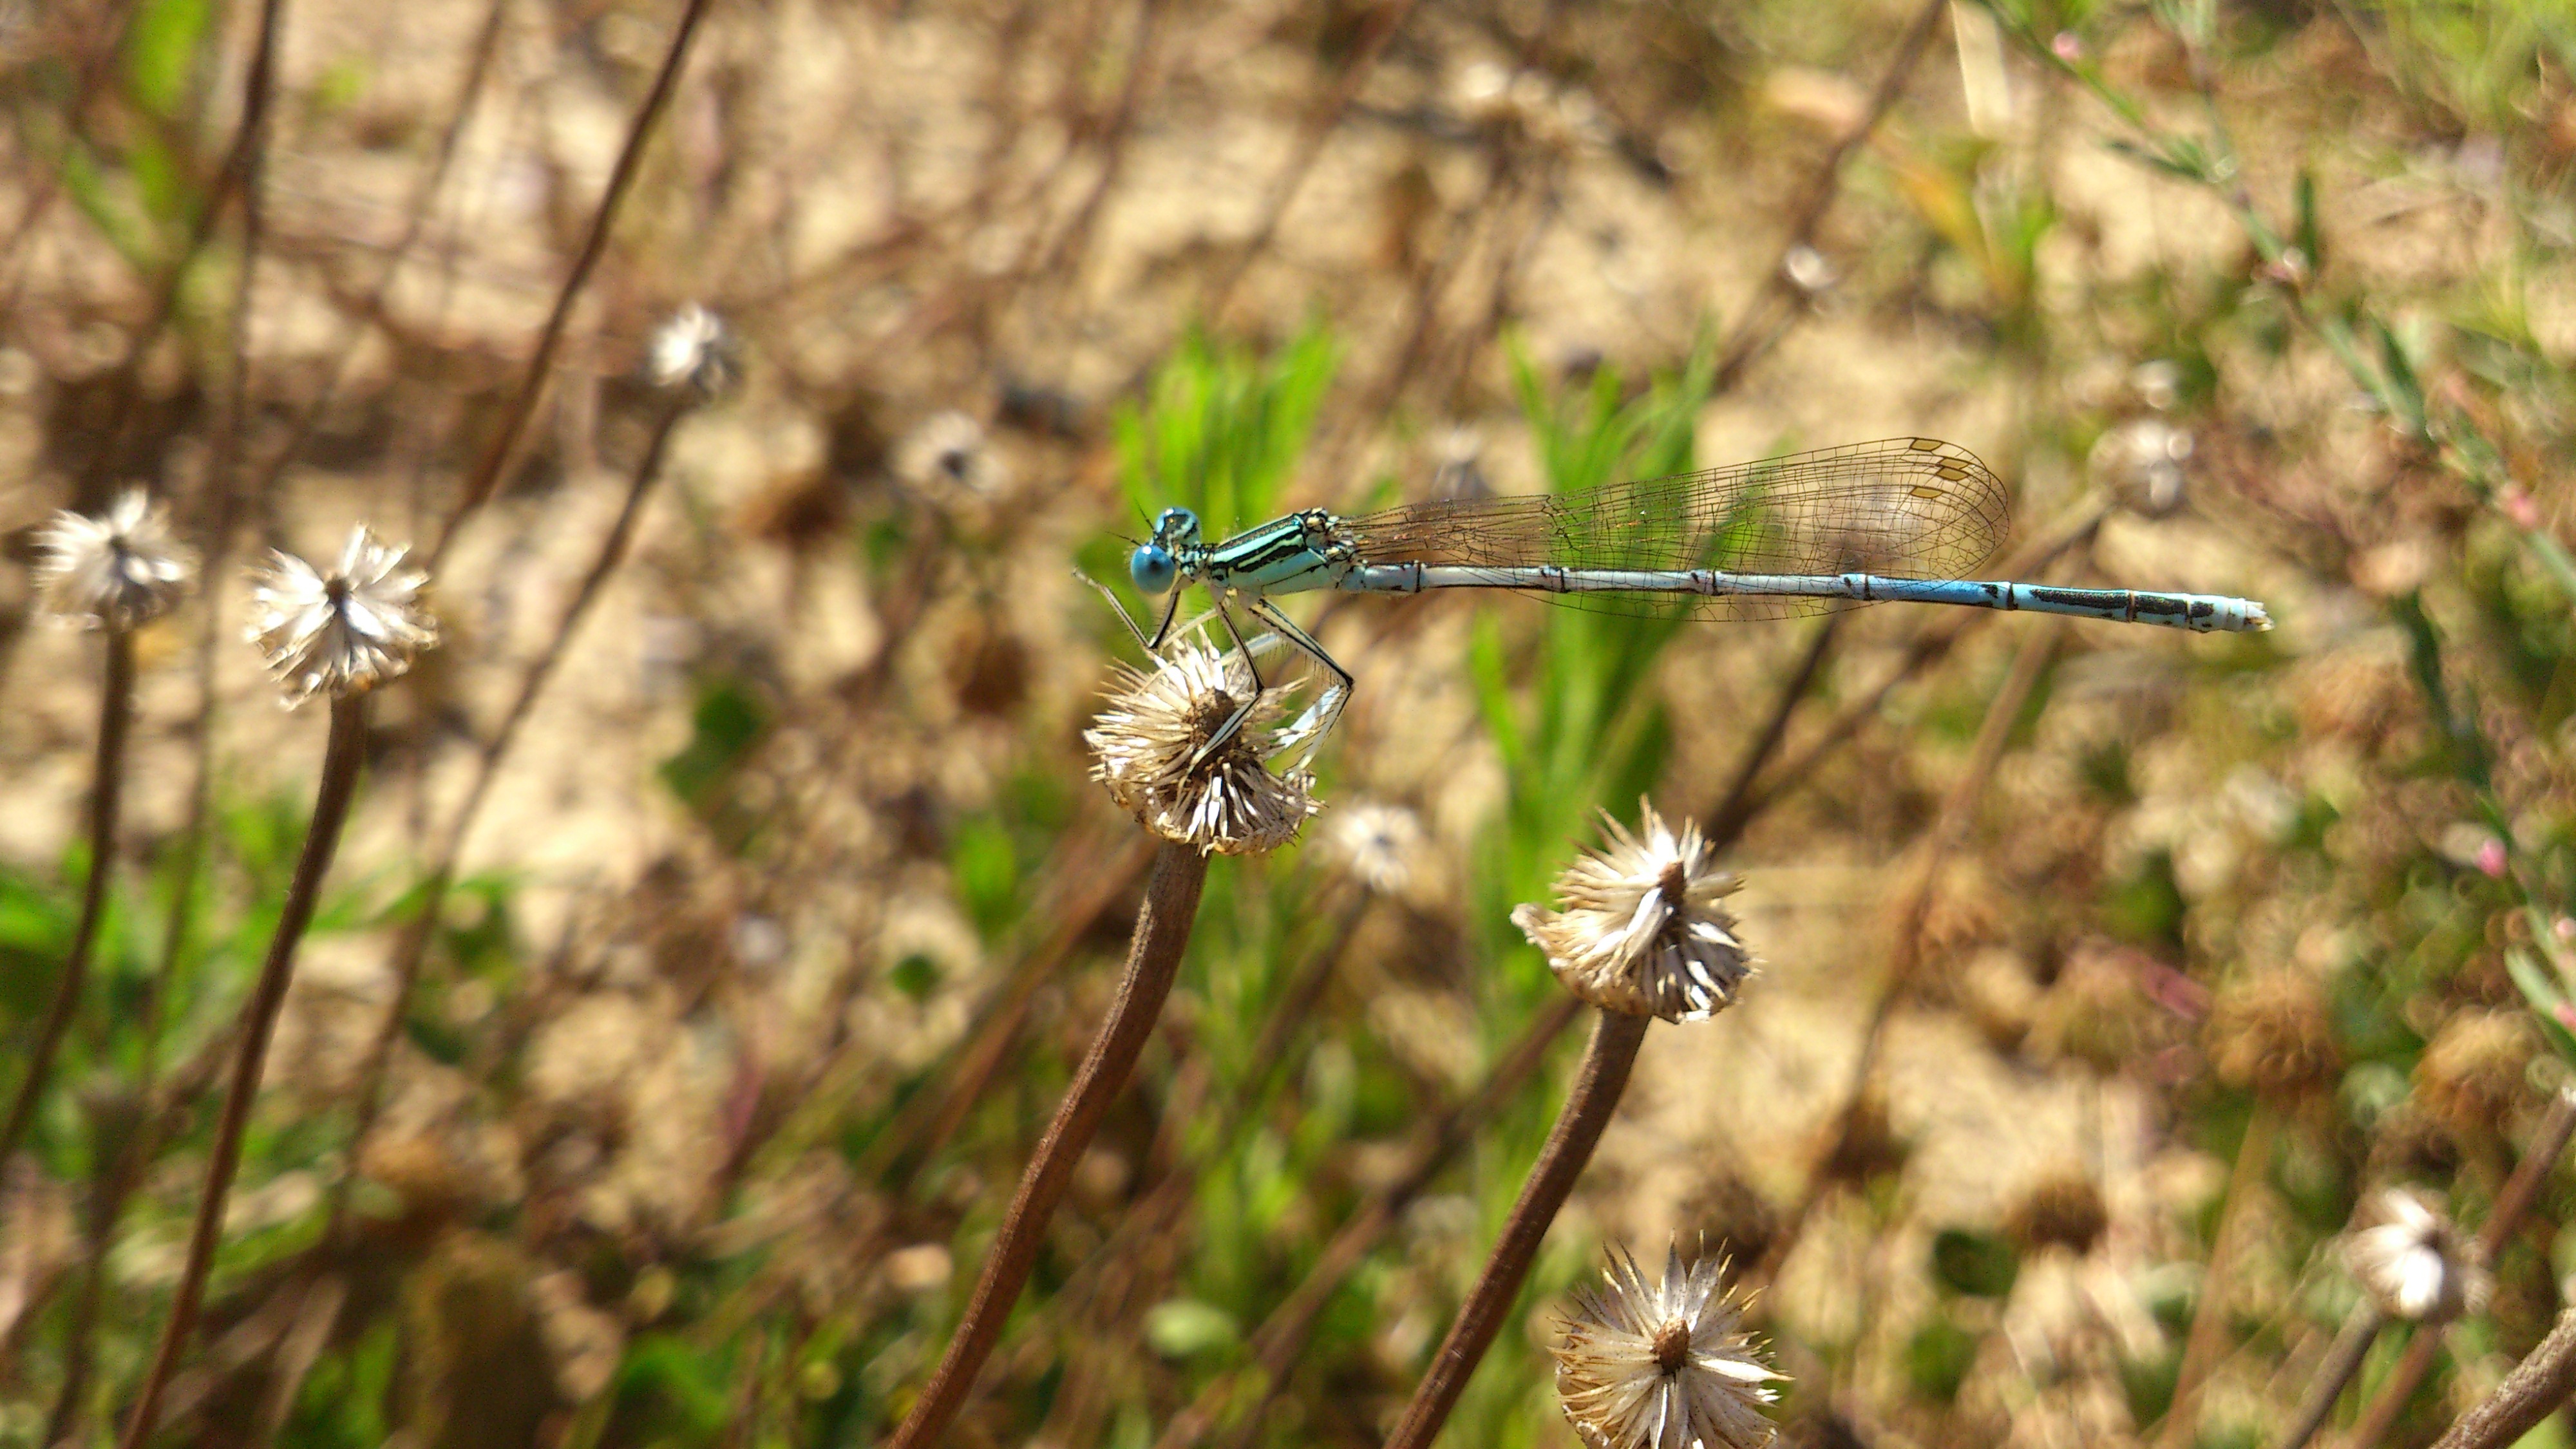
nature, grass, branch, meadow, prairie, flower, summer, wildlife, green, insect, macro, flora, fauna, invertebrate, dragonfly, damselfly, macro photography, grass family, dragonflies and damseflies